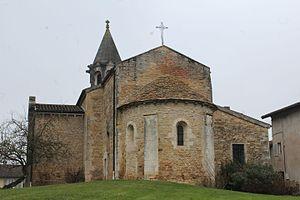
Église Saint-Symphorien d'Illiat.
Illiat est une commune française, située dans le département de l'Ain en région Auvergne-Rhône-Alpes.
Cet article recense les monuments historiques de l'Ain, en France.
L'église Saint-Symphorien est une église située en France sur la commune d'Illiat, dans le département de l'Ain en région Auvergne-Rhône-Alpes.